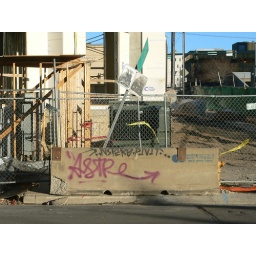
this is from the ground level of some gentrification/revitalization project in central denver. they're building another mid-rise.